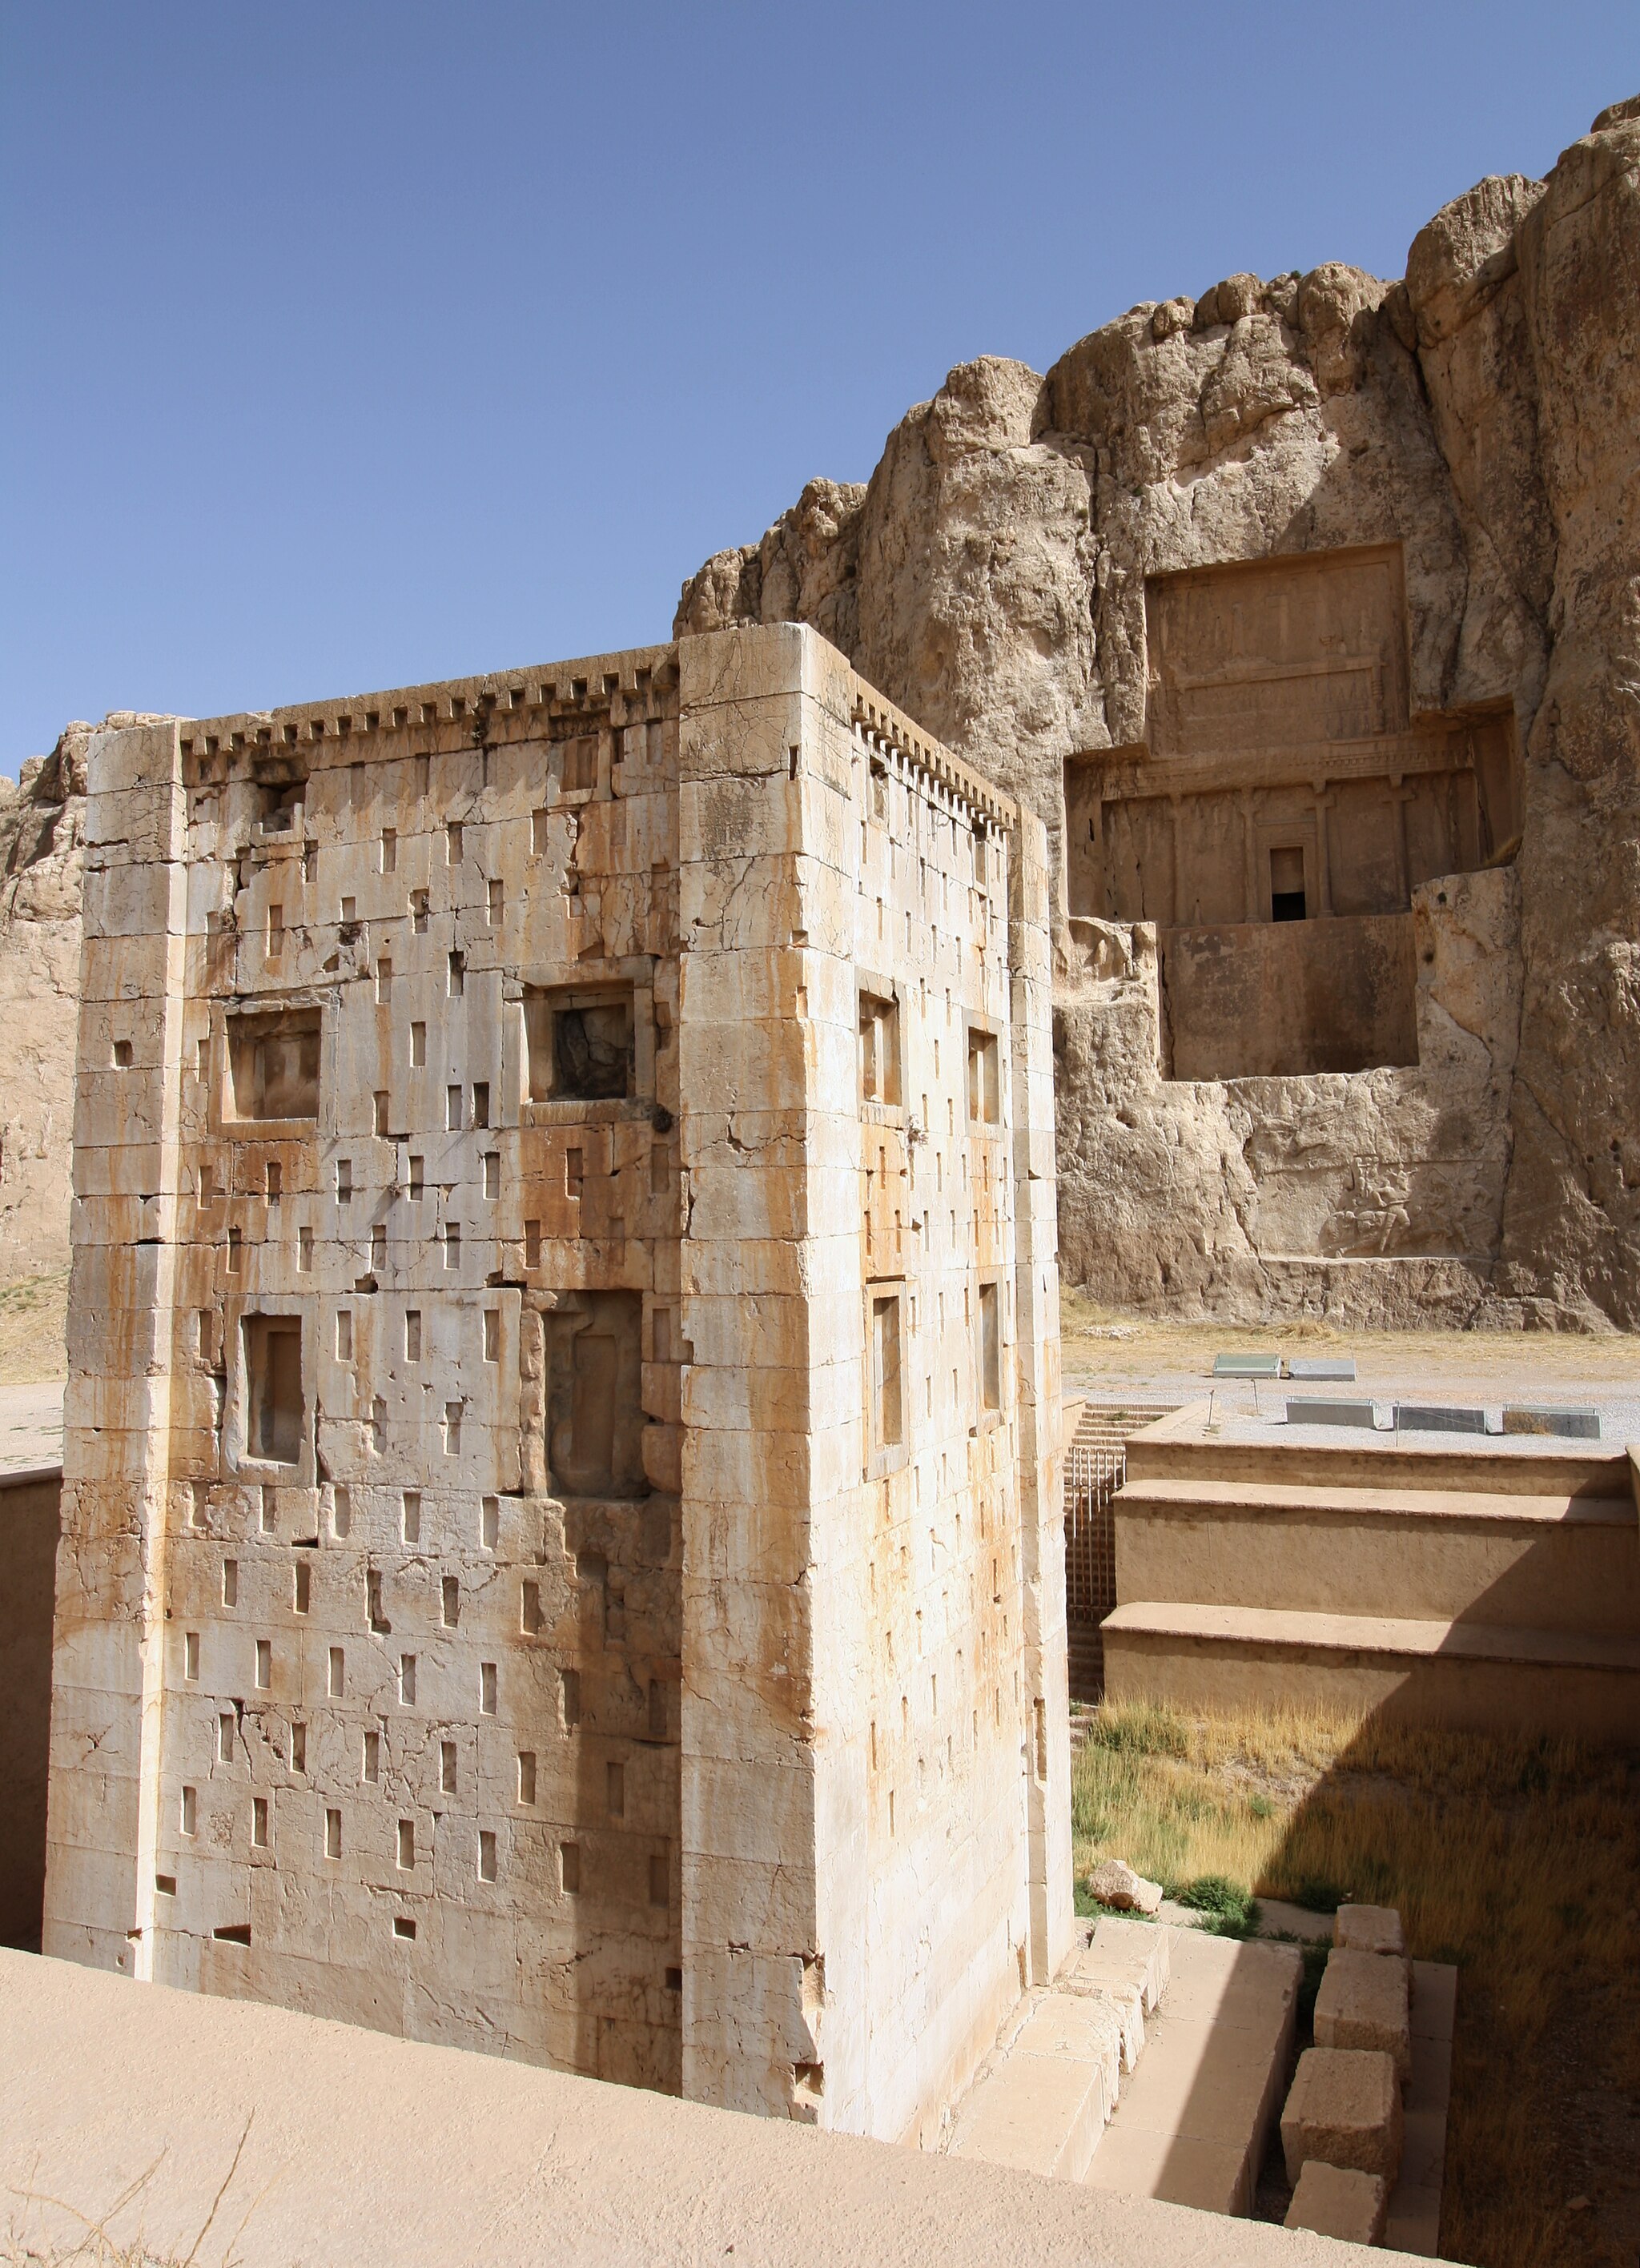
Title: Ka'ba-ye Zartosht @ Naqsh-e Rustam (19527616915)
Description: Tombs of Darius I the Great, Xerxes I, Artaxerxes, and, Darius II
Date: 2015-06-11 06:18
Categories: Ka'ba-ye Zartosht, Flickr images reviewed by FlickreviewR 2, Files from Blondinrikard Fröberg Flickr stream